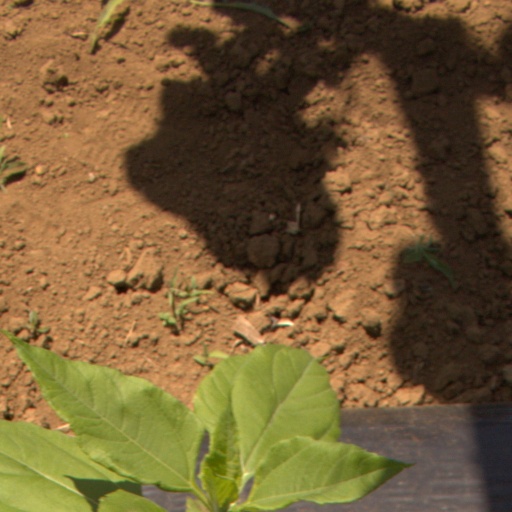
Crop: Jerusalem artichoke